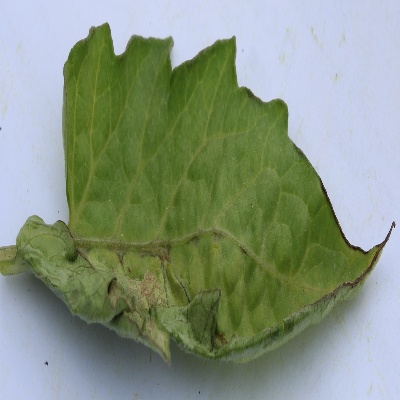
Crop: Tomato
Condition: septoria leaf spot